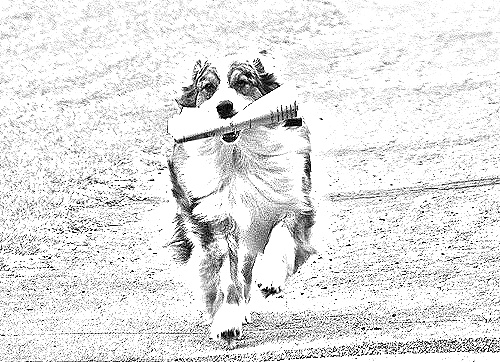
Portrait style: Sketch Portrait